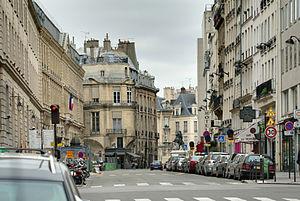
Vue de la rue Croix-des-Petits-Champs, Paris 1er, place des Victoires et hôtel Portalis au fond. This &#32
La rue Croix-des-Petits-Champs est une voie du 1ᵉʳ arrondissement de Paris, en France.